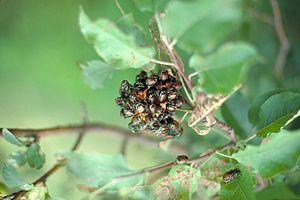
Infestation de Scarabées japonais sur un pommier
Le scarabée japonais est une espèce d'insectes de la famille des Scarabaeidae et de l’ordre des coléoptères.